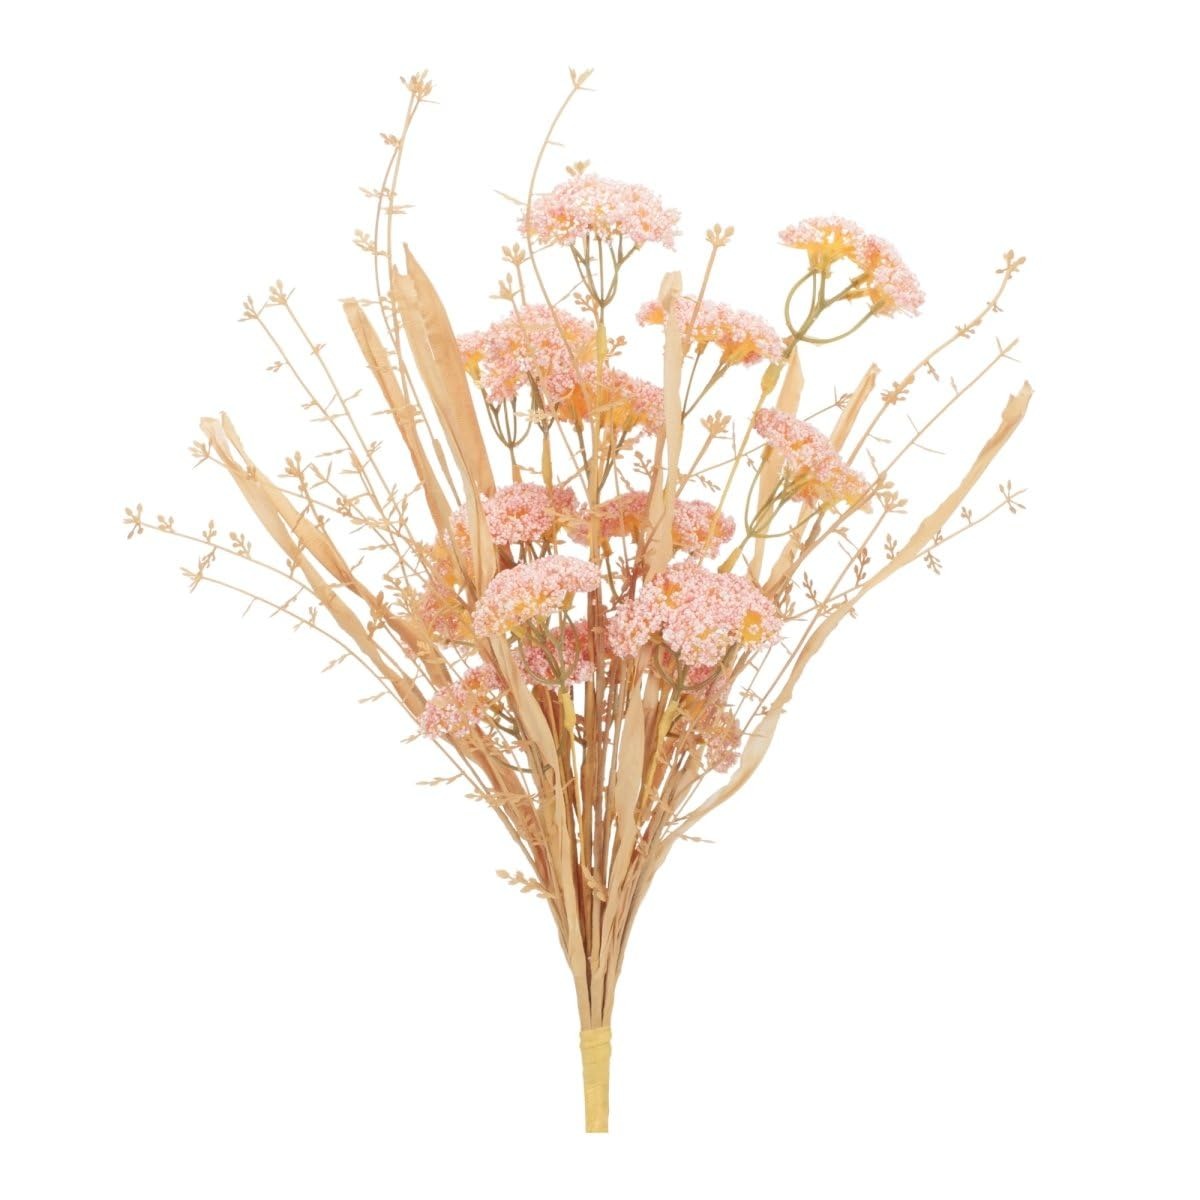
Item Name: Melrose 92785DS 20 in. Plastic Floral Bush Pink & Beige - Set of 2
Bullet Point 1: Stylish designs, durable construction
Bullet Point 2: Set of 2Specifications
Bullet Point 3: Color&#58; Pink, Beige
Bullet Point 4: Material&#58; Plastic, Foam, Paper, Wire
Bullet Point 5: Dimension&#58; 12 x 6 x 20.5 in.
Product Description: Add a touch of nature to your home with this beautiful set of Pink Floral Sprays. Featuring two pieces, these gorgeous stems bring fresh look with trendy blush pink flower tones, perfect for adding a modern pop of color to any room. Crafted from quality plastic, foam and iron wire, these stems will endure for years to come. Add the pieces to a floral vase, arrangement, or wall basket to share the beauty with your guests. Features. Stylish designs, durable construction. Set of 2Specifications. Color Pink, Beige. Material Plastic, Foam, Paper, Wire. Dimension 12 x 6 x 20.5 in.. Weight 1.16 lbs
Value: 2.0
Unit: Count

Price: 35.99